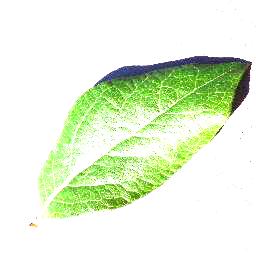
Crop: blueberry
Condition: healthy